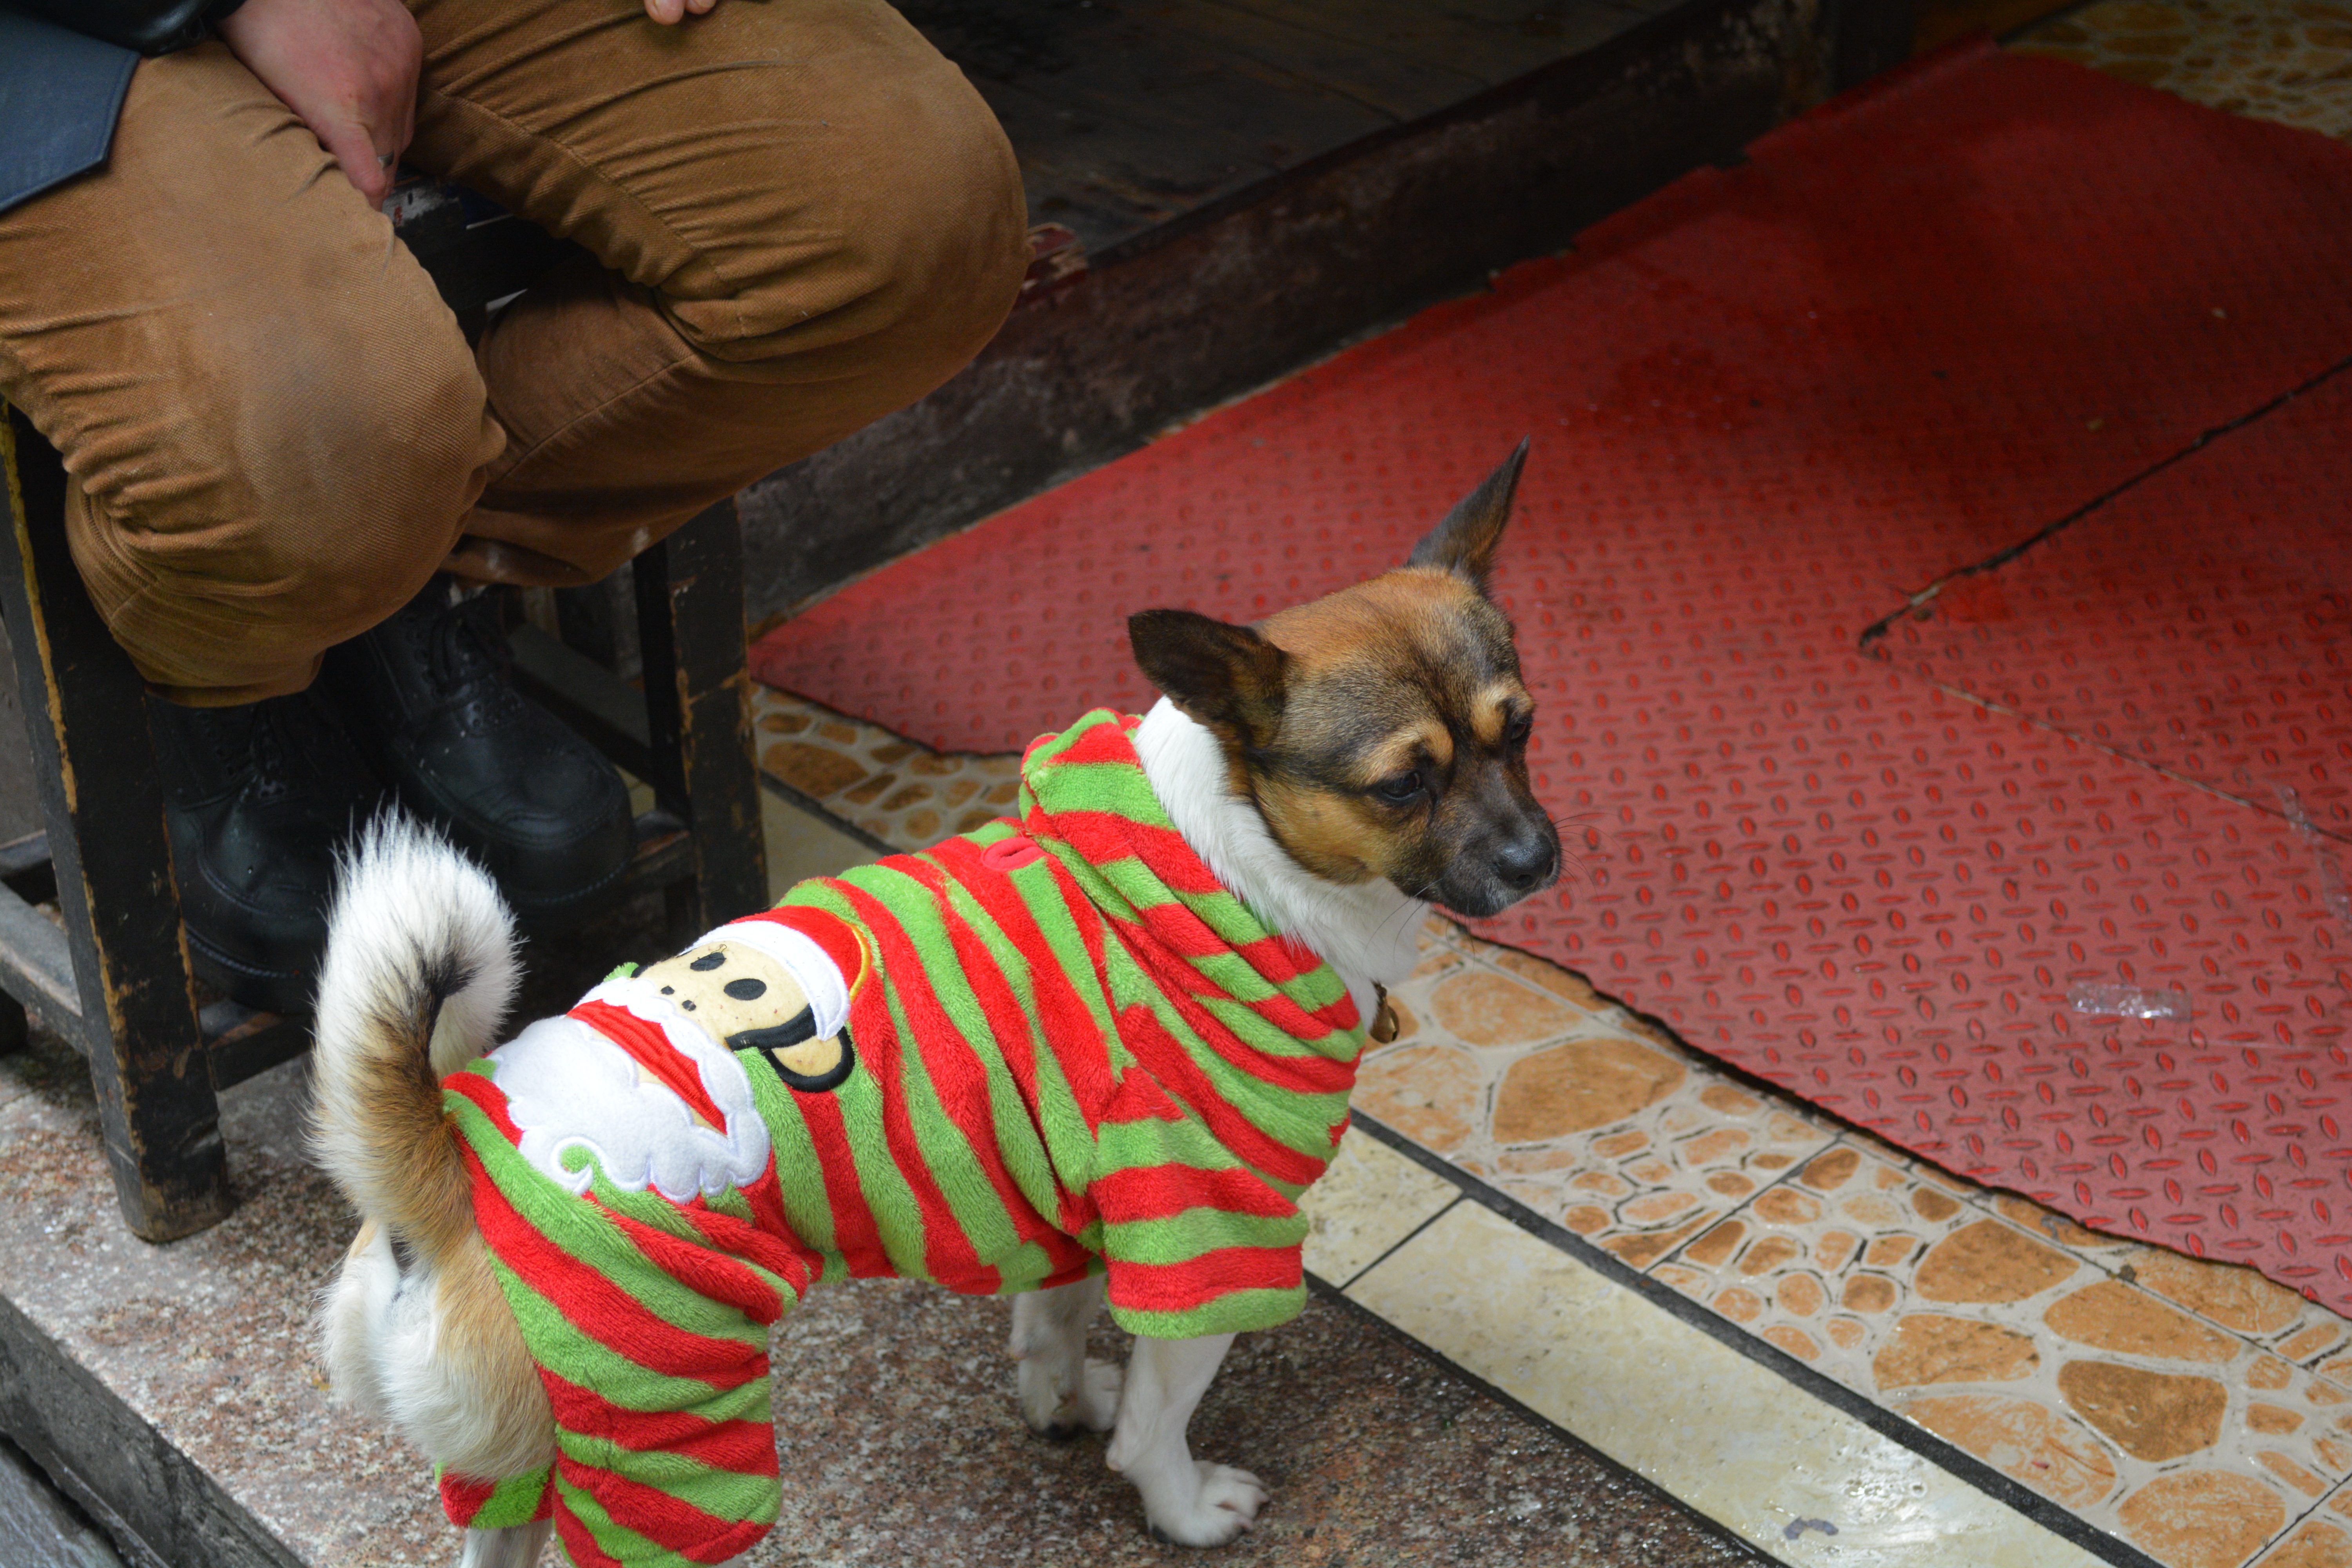
dog, cat, mammal, vertebrate, dog like mammal